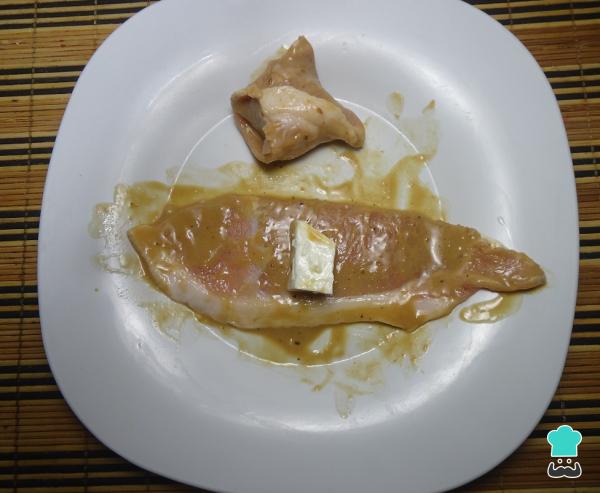
Una vez lista la carne, tomamos una fajita de la misma y le colocamos dentro un trozo de queso panela, entonces envolvemos el queso con la carne y así vamos formando una especie de costalitos con toda la carne y el queso.